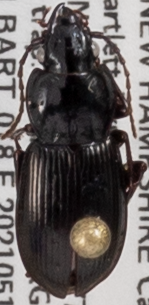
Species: Pterostichus pensylvanicus
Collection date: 2021-05-19
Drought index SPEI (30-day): -0.088
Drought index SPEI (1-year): -1.69
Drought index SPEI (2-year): -0.36